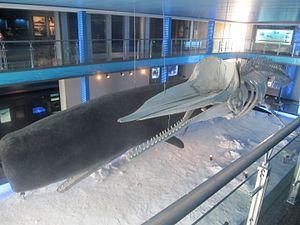
Squelette de cachalot, à coté de son enveloppe extérieure empaillée. Musée du cachalot, ile Liugong, Weihai, province du Shandong,中文: 抹香鲸骨胳,在抹香鲸博物馆，刘公岛威海市山东省中国。